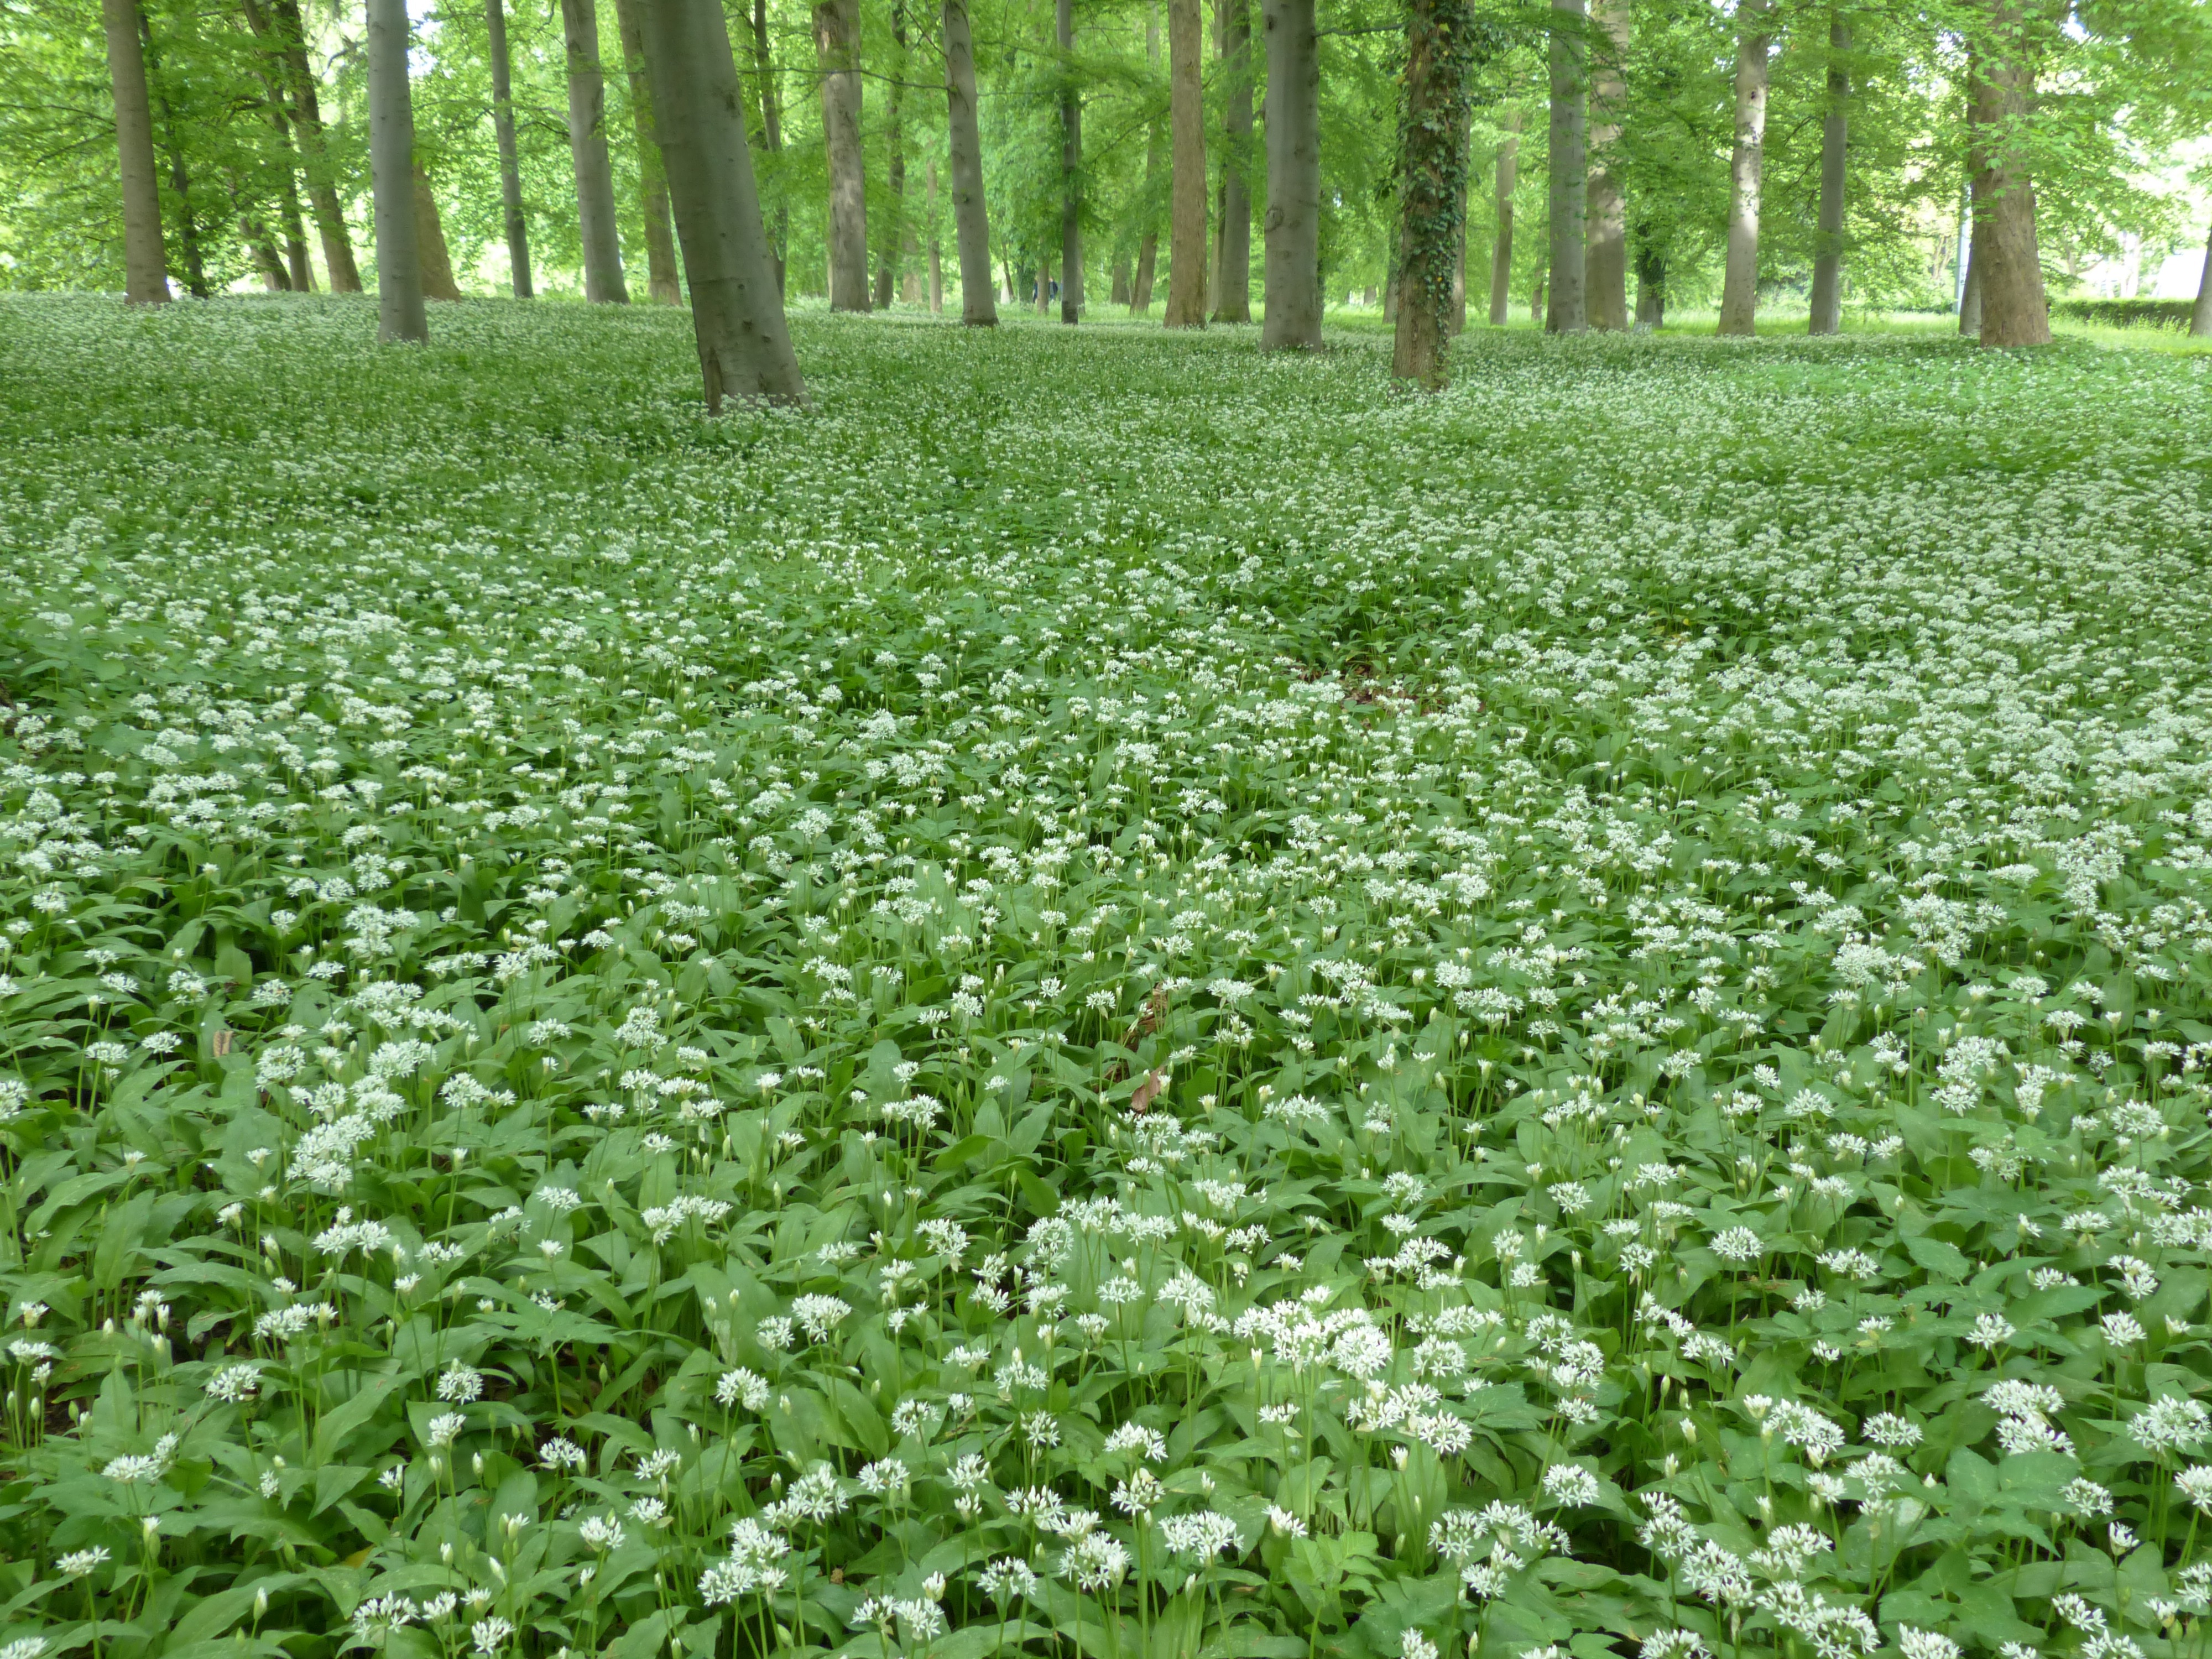
forest, plant, white, field, lawn, meadow, leaf, flower, herb, produce, vegetable, wildflower, flowers, shrub, woodland, ecosystem, medicinal plant, kitchen herb, cure, flowering plant, vegetable plant, bear's garlic, naturopathy, wild garlic, allium ursinum, wood garlic, garlic spinach, food plant, gypsy spring, witch onion, waldherre, ramsen, annual plant, land plant, nutrient pointer